Drag and the Olympic Games

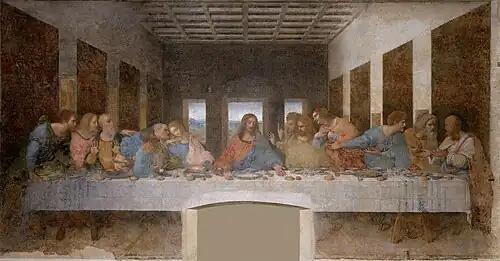
Some critics of the scene with drag queens drew comparisons to Leonardo da Vinci's "The Last Supper", which depicts the Last Supper of Jesus with the Twelve Apostles.

The runway scene received criticism and garnered a mixed reaction. The segment was criticised by some Christian groups. The Roman Catholic Bishops' Conference of France considered it a "derision and mockery of Christianity". The Holy See "deplore[d] the offence" caused to Christians. The Russian Orthodox Church criticized the opening ceremony.